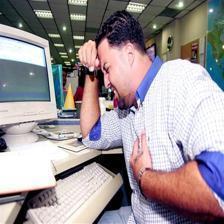
Image emotion (VAD): valence: -0.8, arousal: 0.0, dominance: -0.6
Candidate emotion words:
nervous — valence: -0.53, arousal: 0.64, dominance: -0.574
overwhelmed — valence: -0.318, arousal: 0.36, dominance: -0.304
negative — valence: -0.796, arousal: 0.054, dominance: -0.648
encouraging — valence: 0.646, arousal: 0.166, dominance: 0.51
Best matching emotion: negative